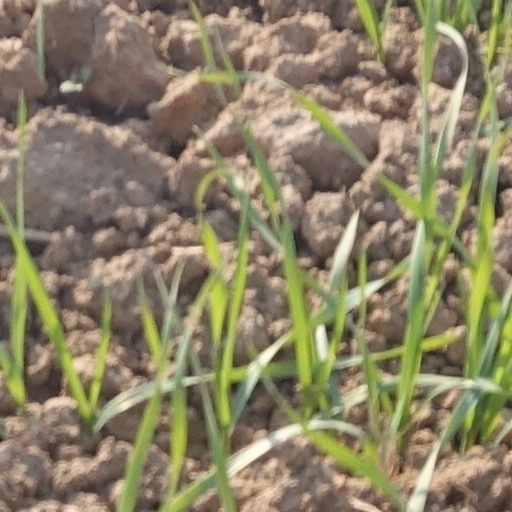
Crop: wheat